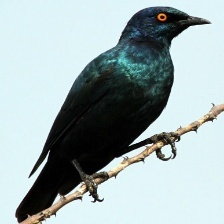
Species: CAPE GLOSSY STARLING
Scientific name: LAMPROTORNIS NITENS